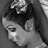
Emotion: sad